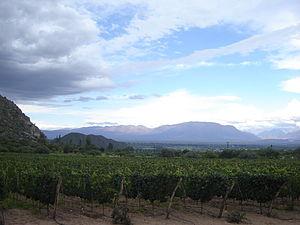
Vignoble près de Cafayate, Province de Salta (Argentine).